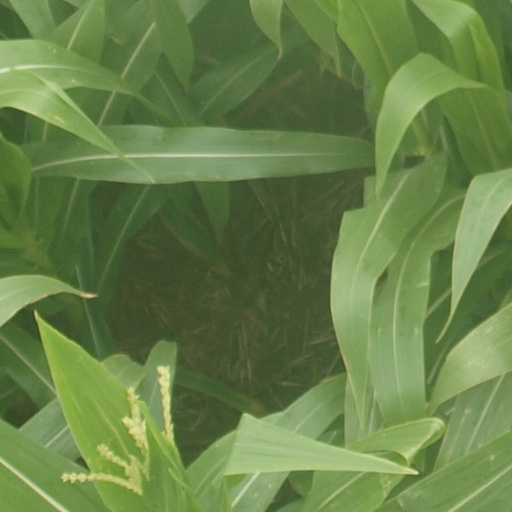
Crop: maize; corn